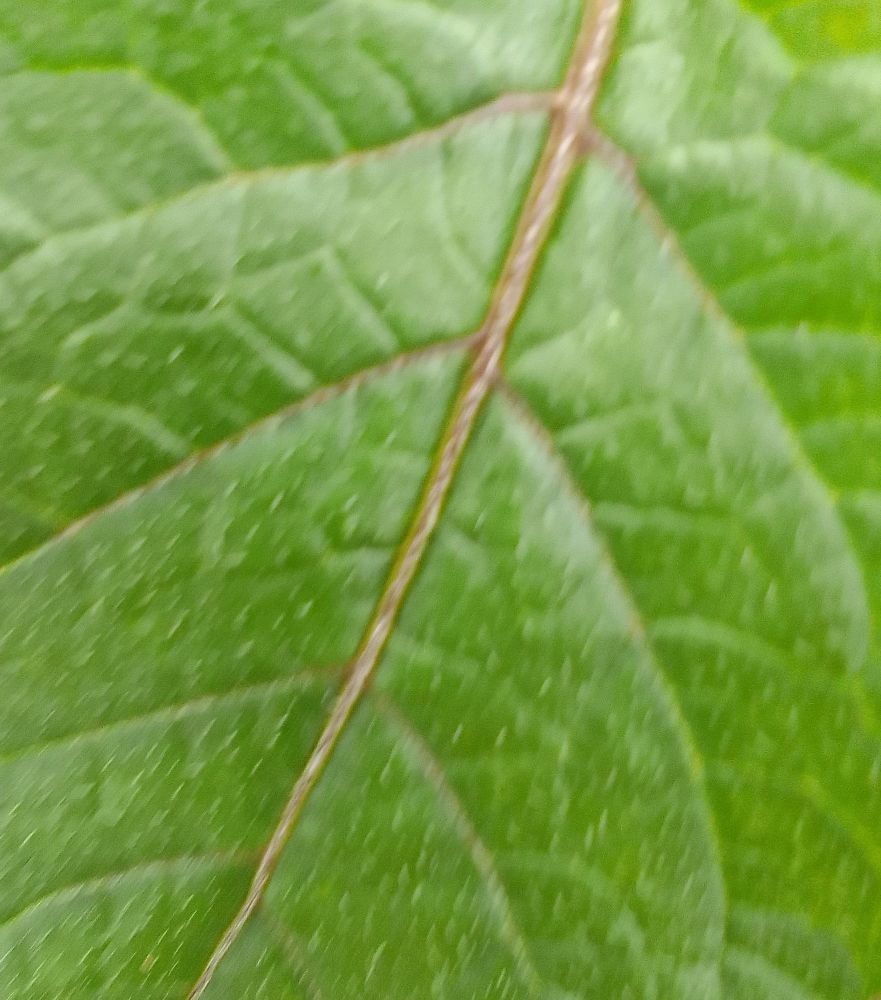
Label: Healthy